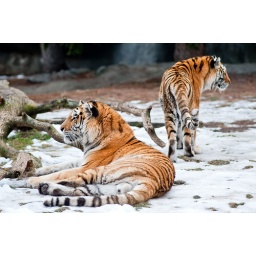
The female Tiger kept walking around, trying to engage the male in some play time. The big guy wasn't interested.